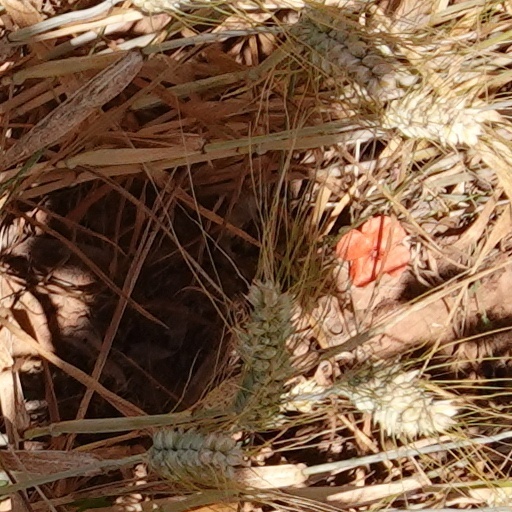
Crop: wheat